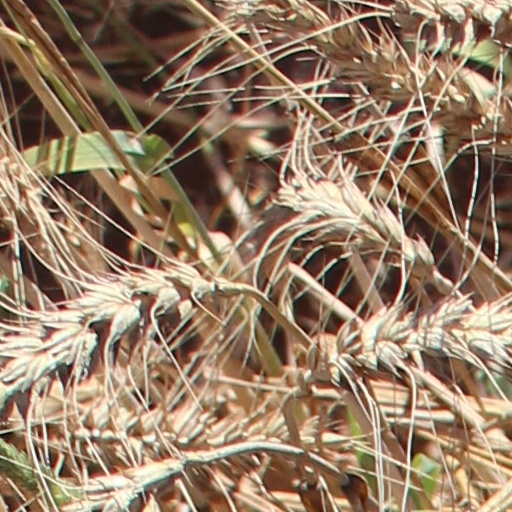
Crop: wheat